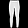
Label: Trouser